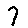
Label: 7